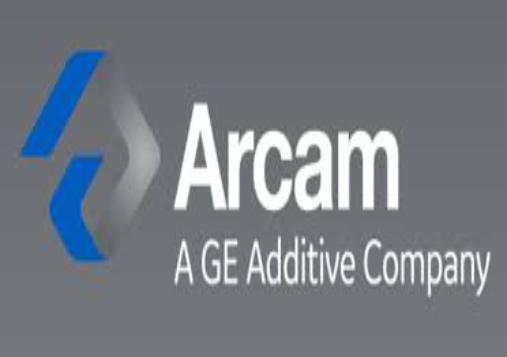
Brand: Arcam
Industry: Electronic